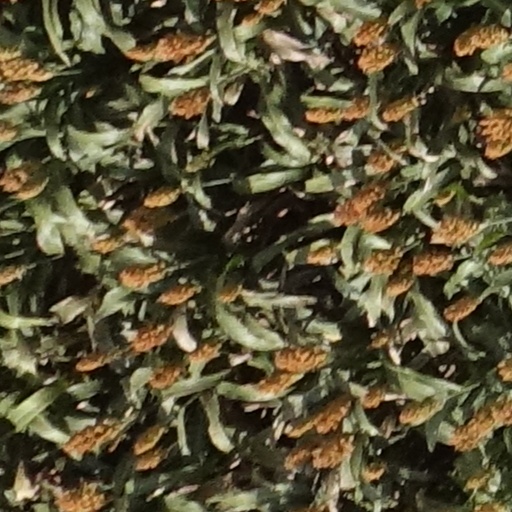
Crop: sorghum